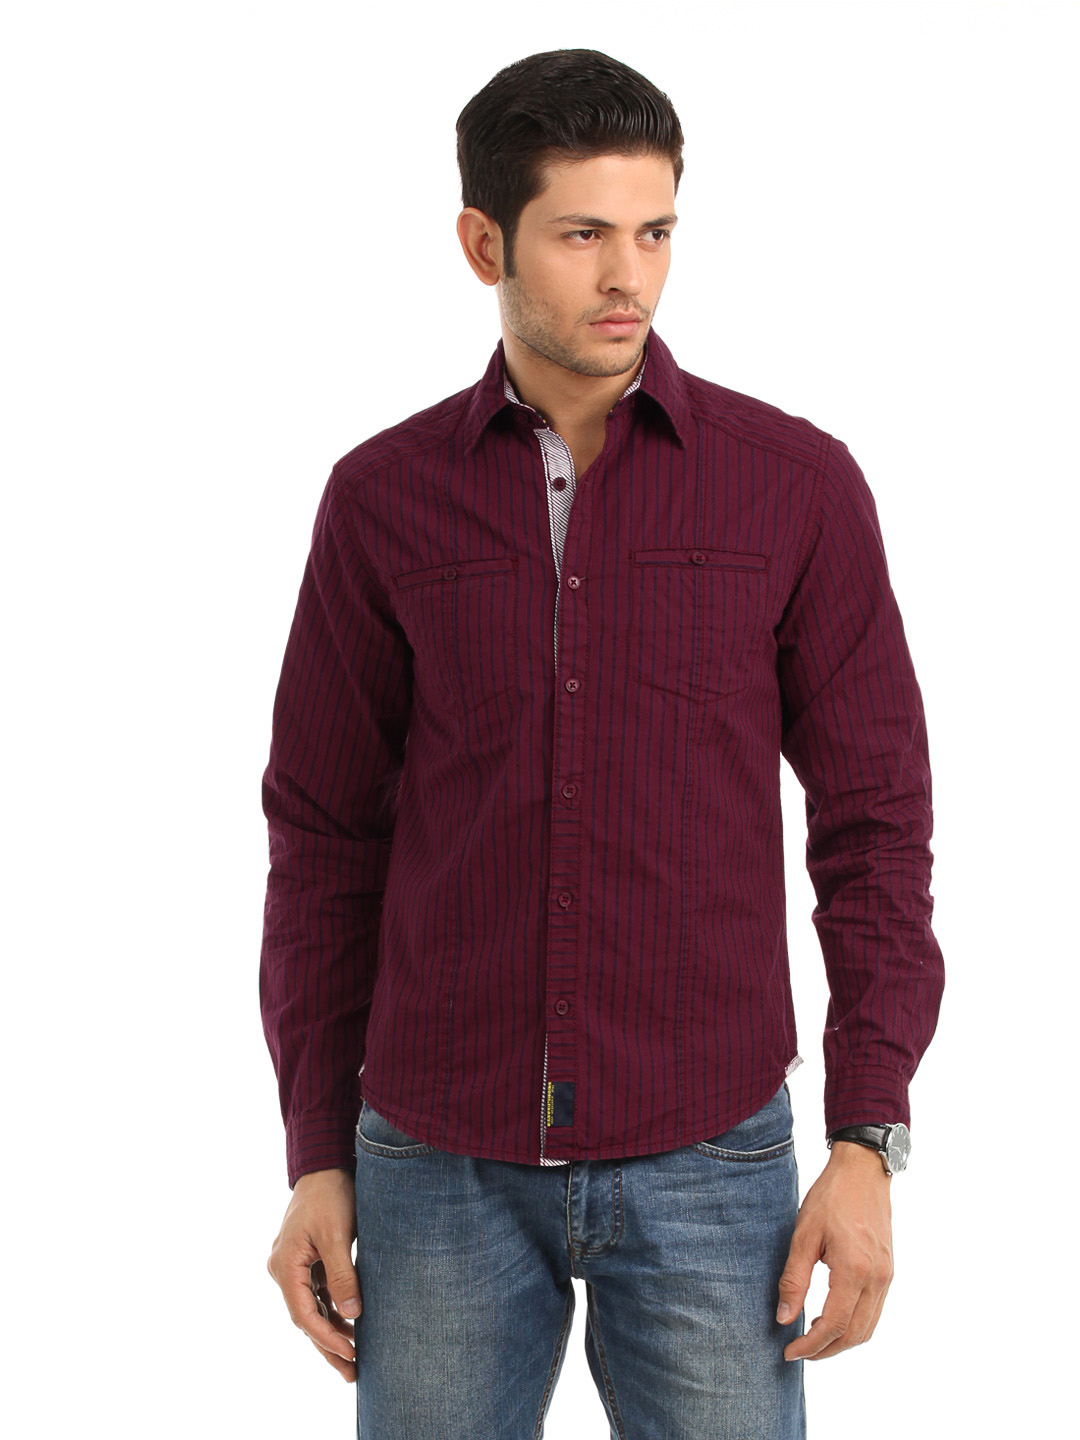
Locomotive Men Burgundy Stripe Shirt
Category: Apparel / Topwear / Shirts
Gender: Men
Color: Burgundy
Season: Summer 2012
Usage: Casual